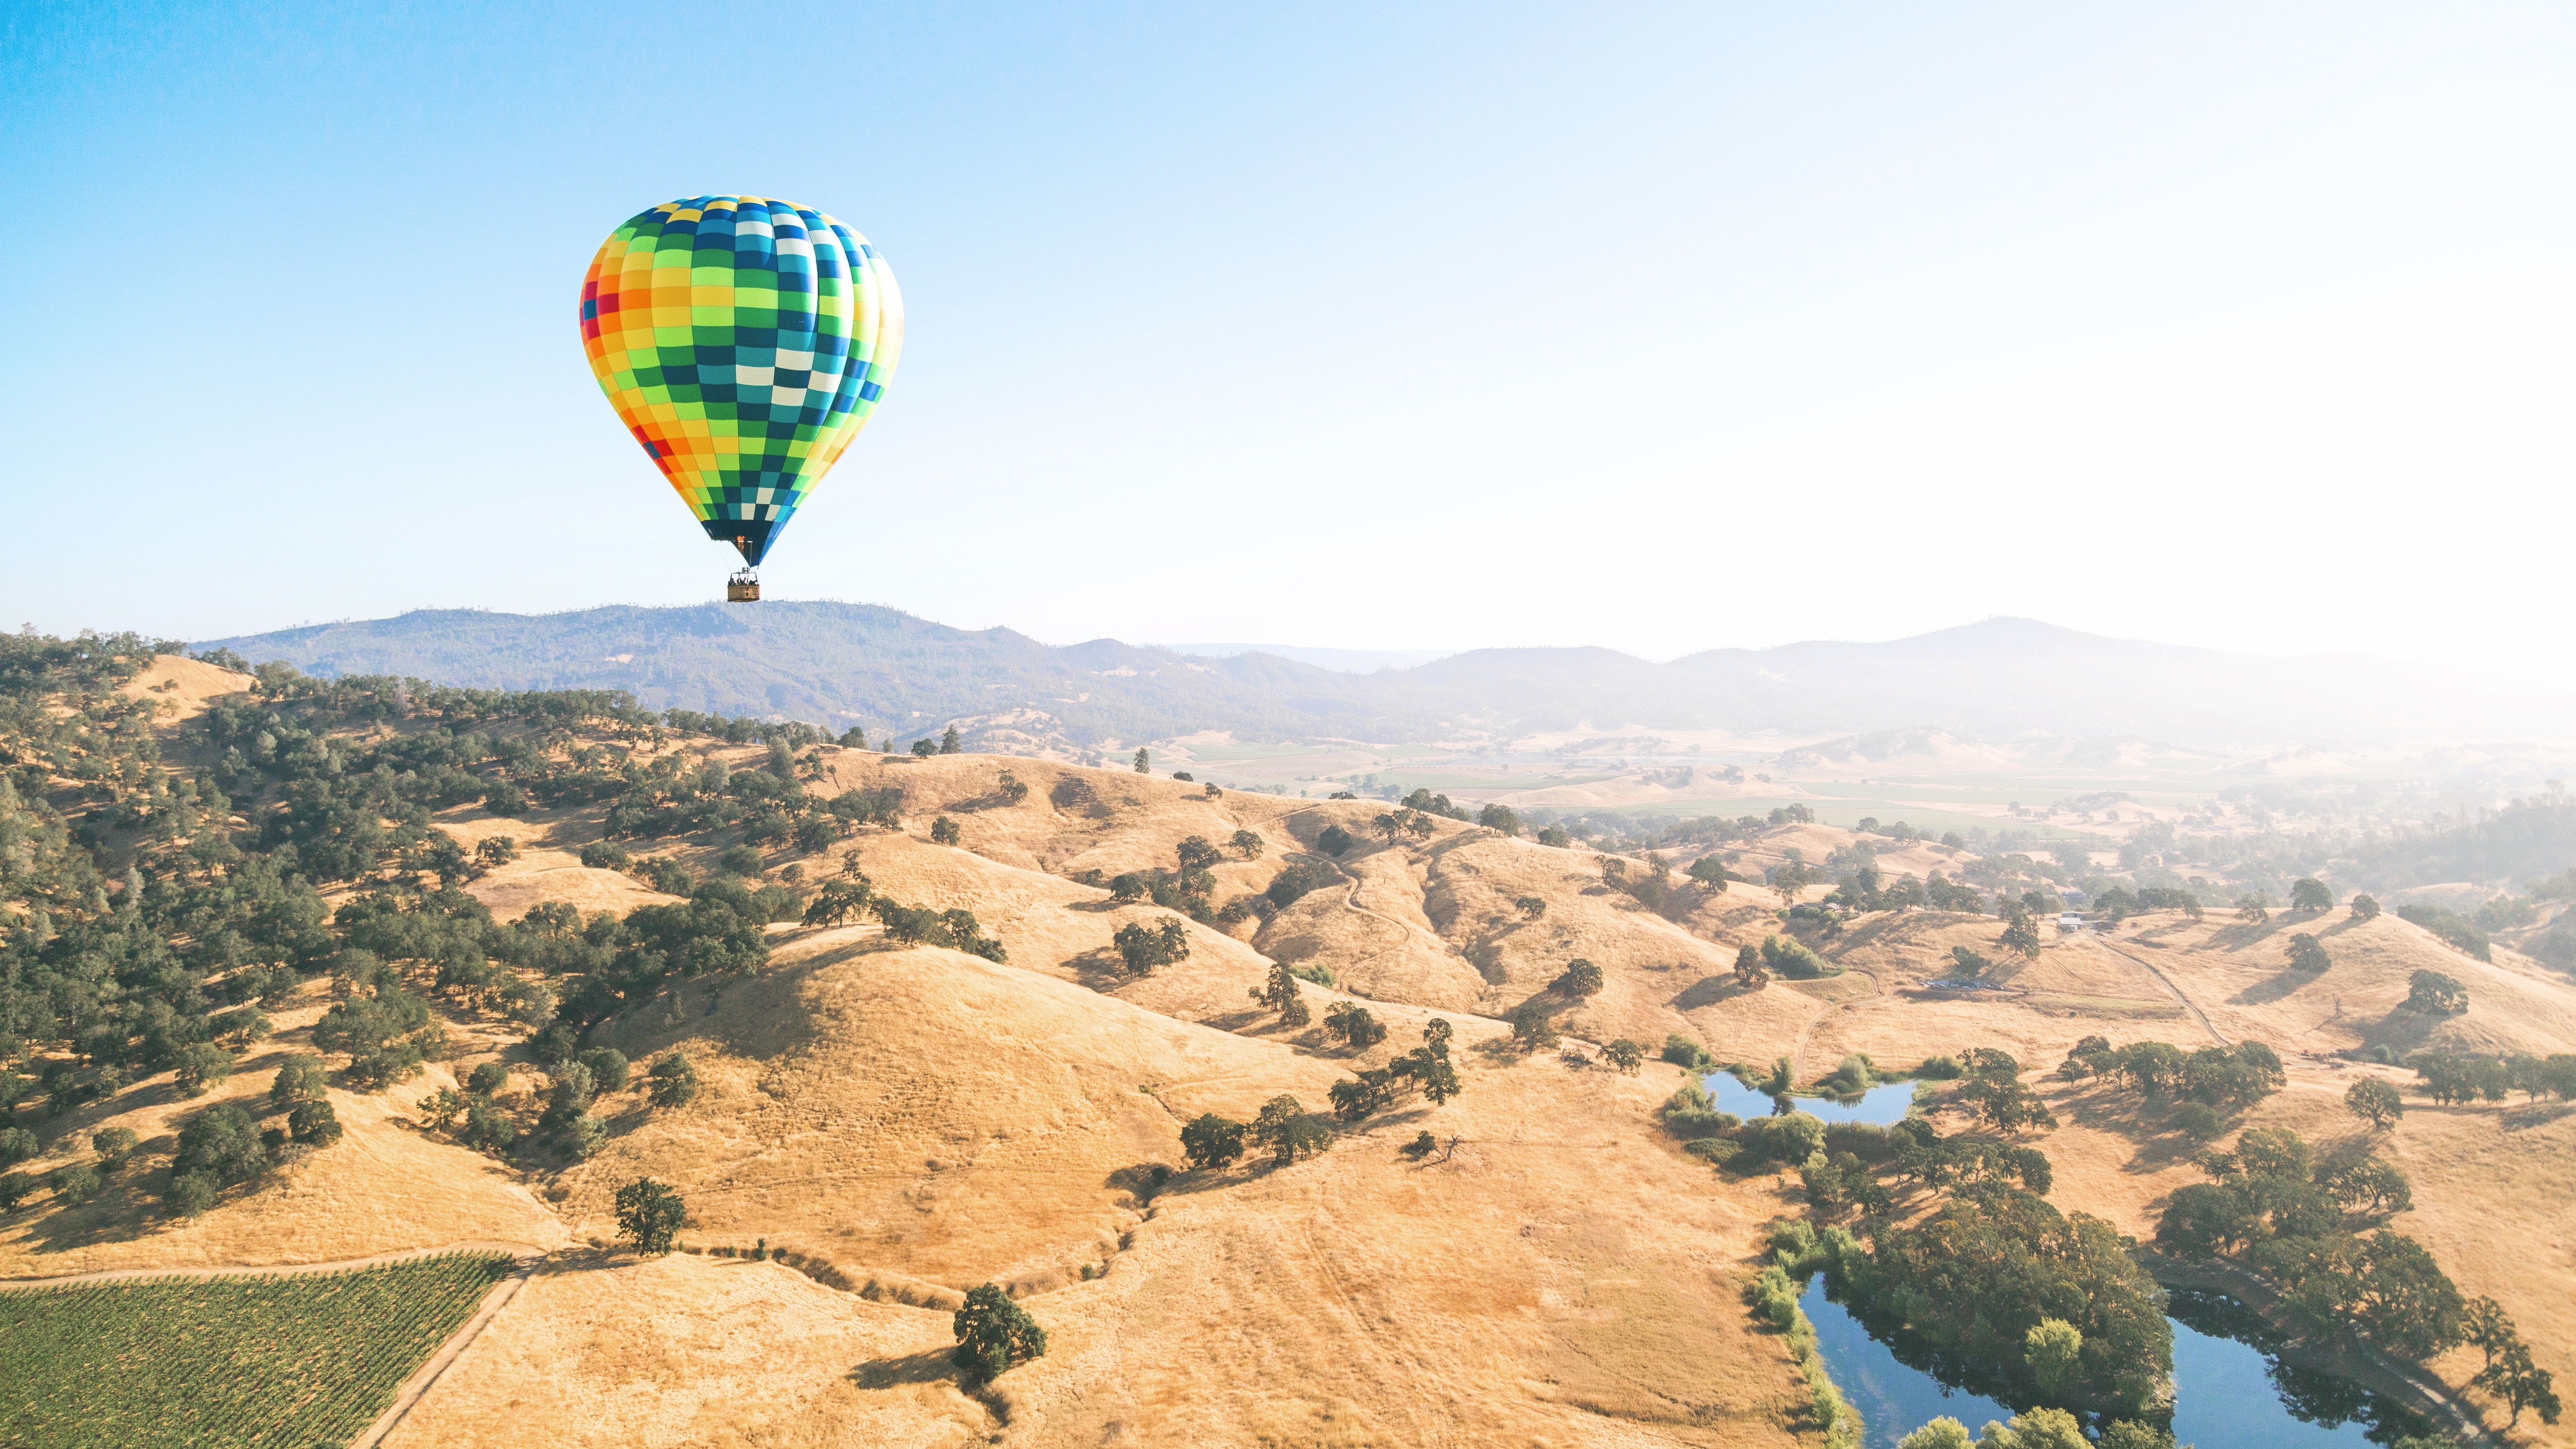
sky, hot air balloon, fly, aircraft, vehicle, color, flight, extreme sport, parachute, paragliding, parachuting, air sports, hot air ballooning, atmosphere of earth, windsports